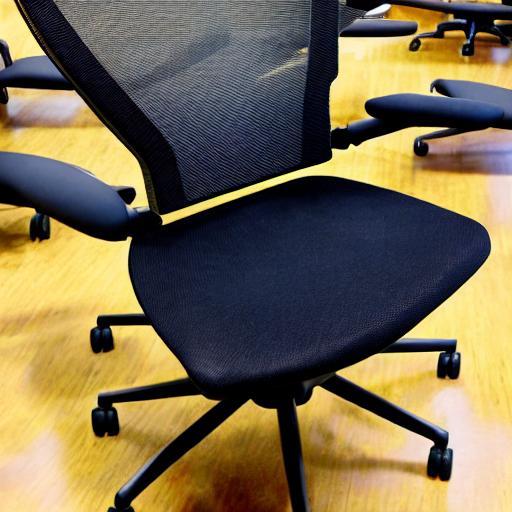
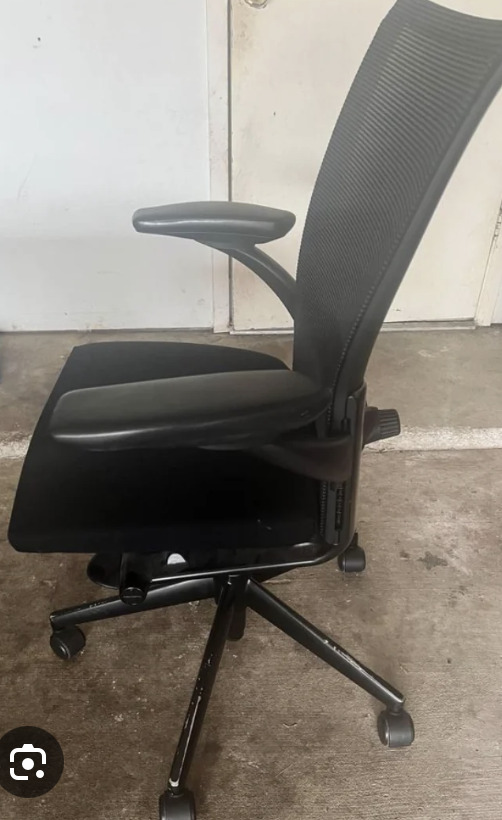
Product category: items_chair
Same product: no